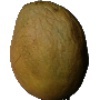
Label: Papaya 1